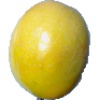
Label: Maracuja 1